Jordan University of Science and Technology

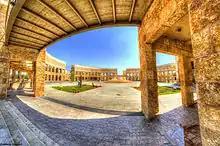
Largest library in the Middle East.

There are two libraries in JUST, one in the Engineering Faculties Complex and the other is in the Medical Faculties Complex. While both libraries give the students an appropriate and suitable place for reading and studying, the two-floor library at the Medical Faculties Complex is relatively larger, also contains 115,000 books, and 45,000 volumes of back issues of periodicals, which makes it the main library at the university. At the present time, a third library is being built in the area between the two complexes and is larger in size than both existing libraries and is set to become the largest library in the Middle East.